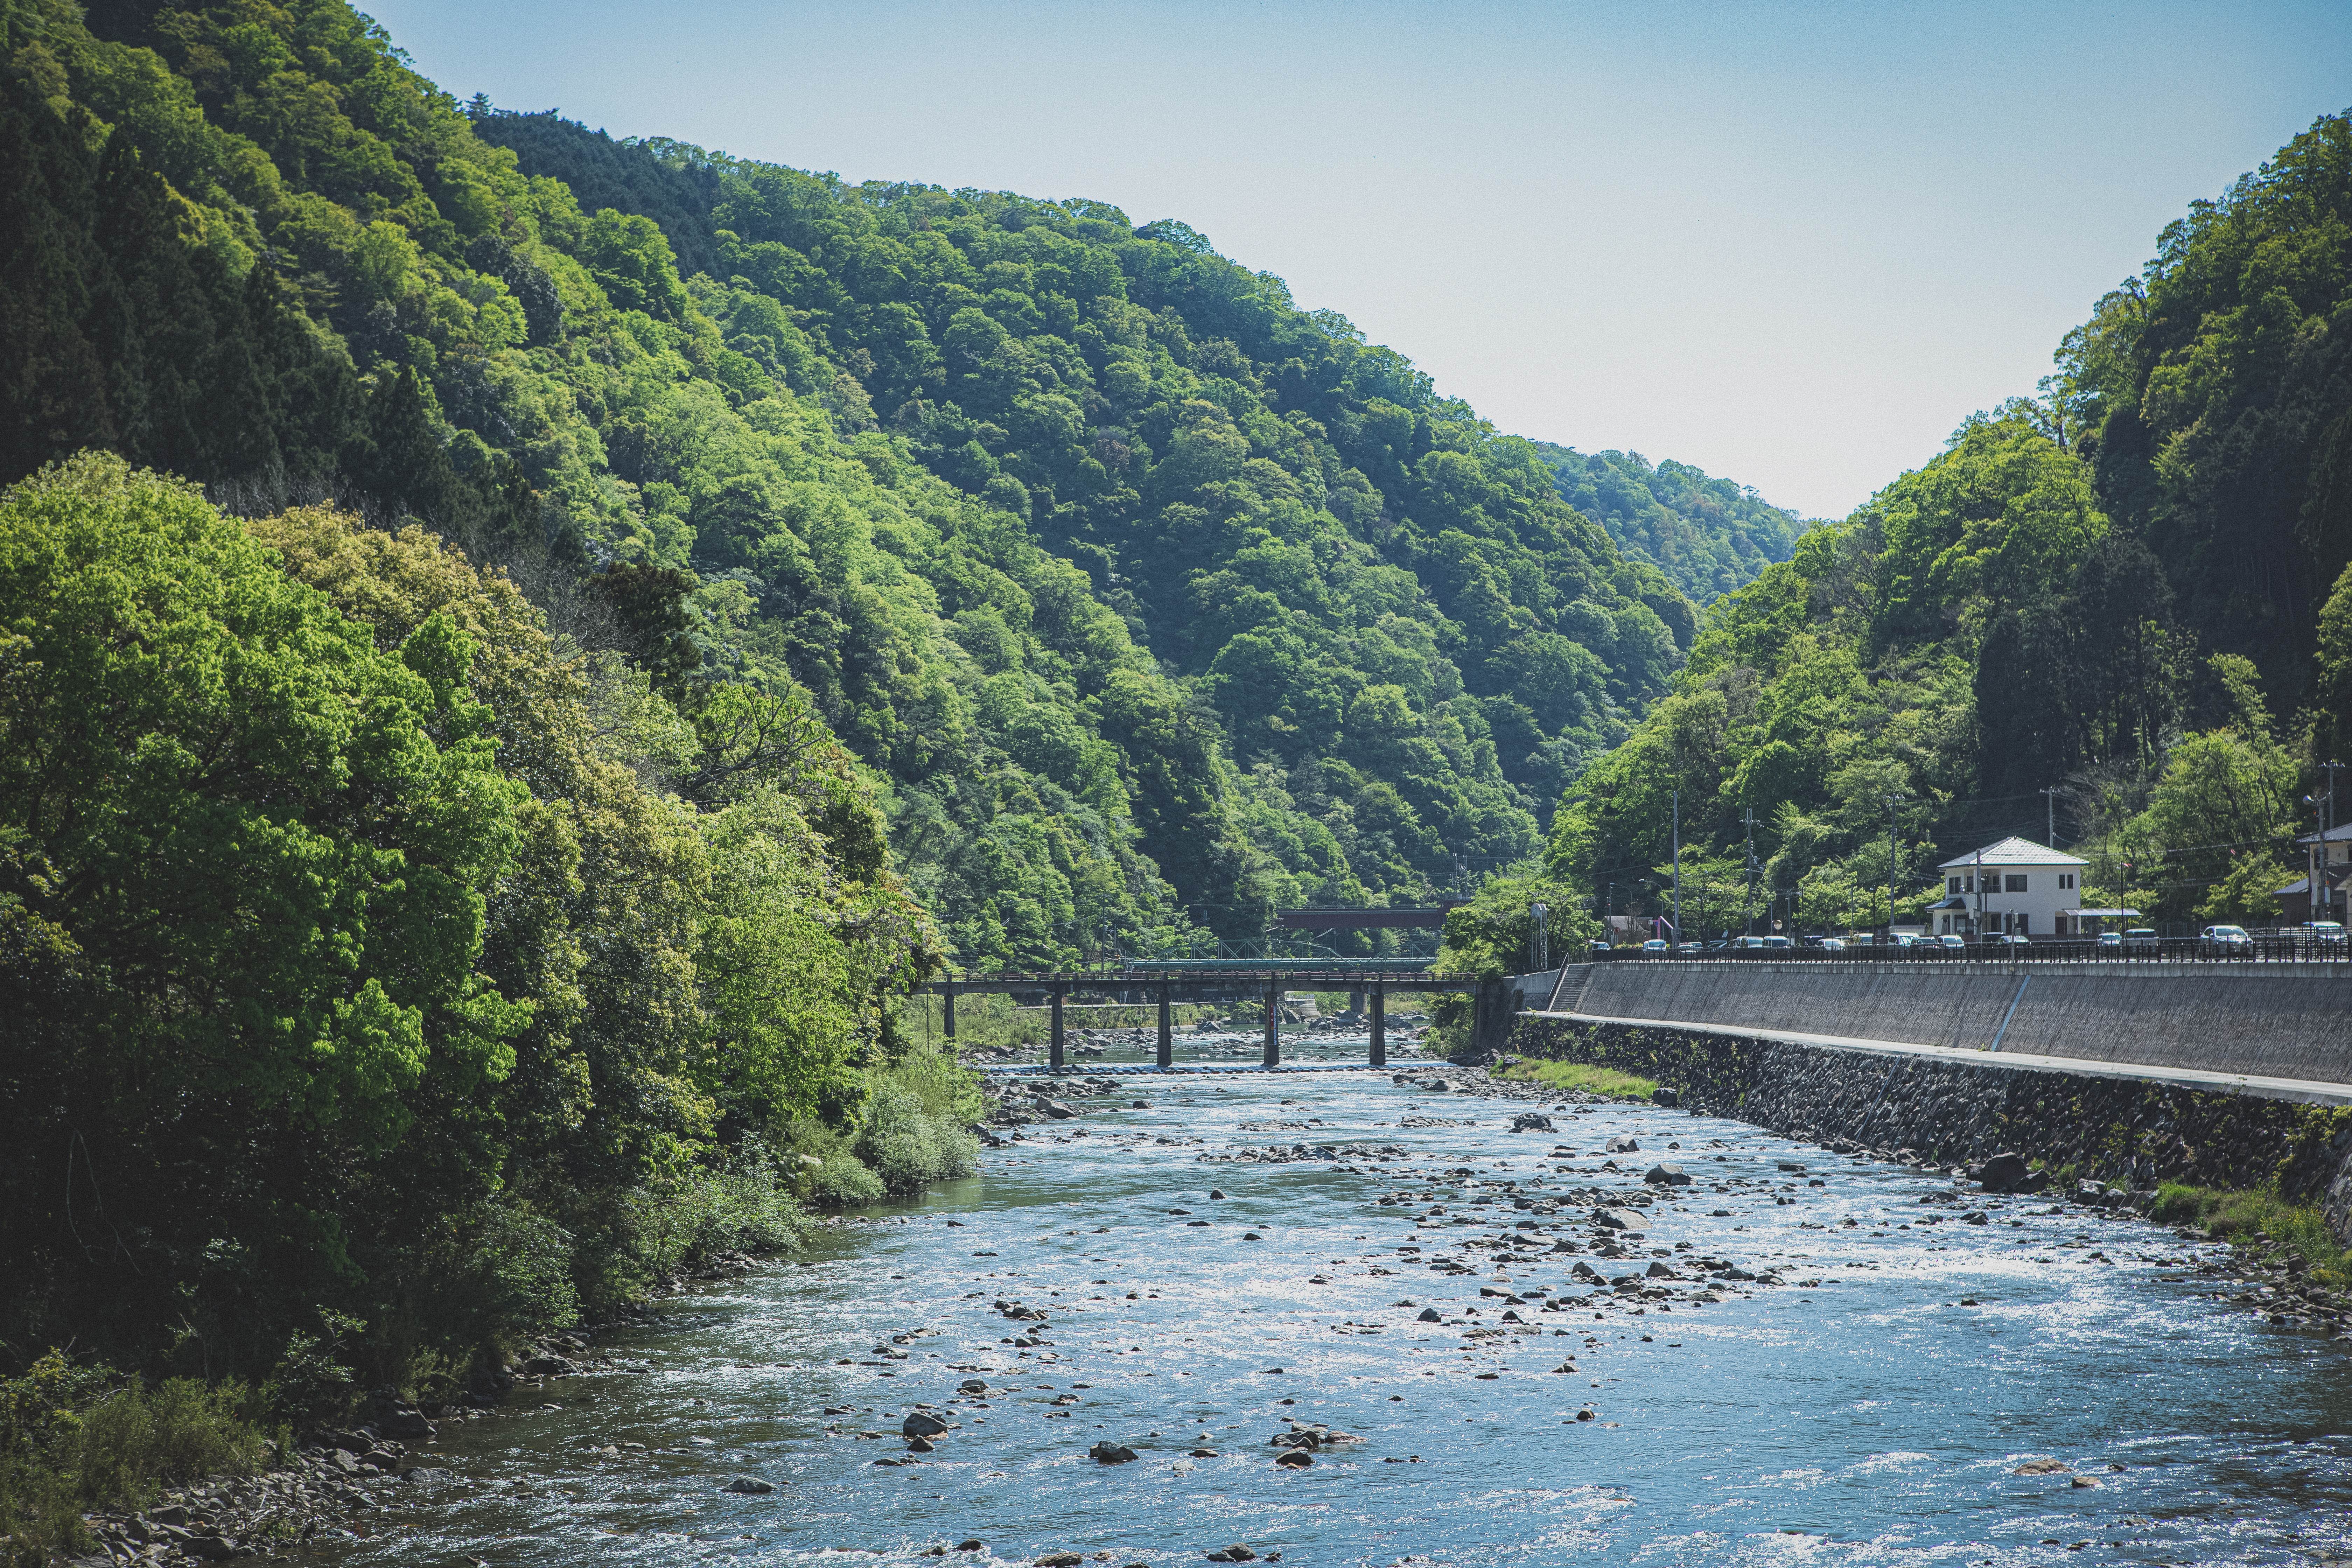
natural, water resources, river, body of water, water, nature, watercourse, vegetation, natural landscape, highland, mountainous landforms, green, mountain, wilderness, natural environment, stream, sky, nature reserve, tree, bank, valley, tributary, waterway, biome, geological phenomenon, rapid, hill, hill station, forest, mountain river, fluvial landforms of streams, stream bed, jungle, valdivian temperate rain forest, bridge, national park, riparian zone, plant, rainforest, tourism, mount scenery, road, vacation, cloud, fjord, sea, riparian forest, Drainage basin, mountain range, creek, coast, reservoir, state park